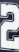
Number: 2